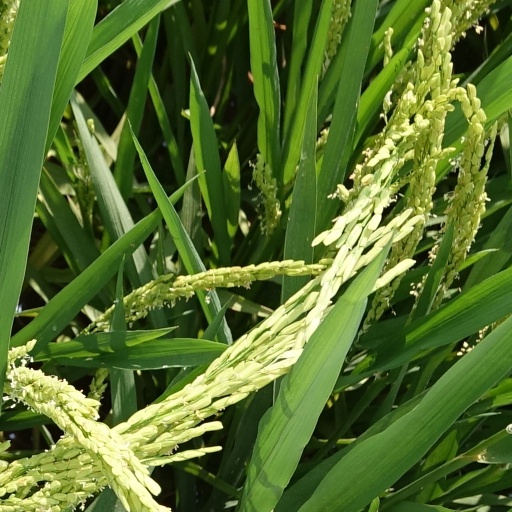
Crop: rice